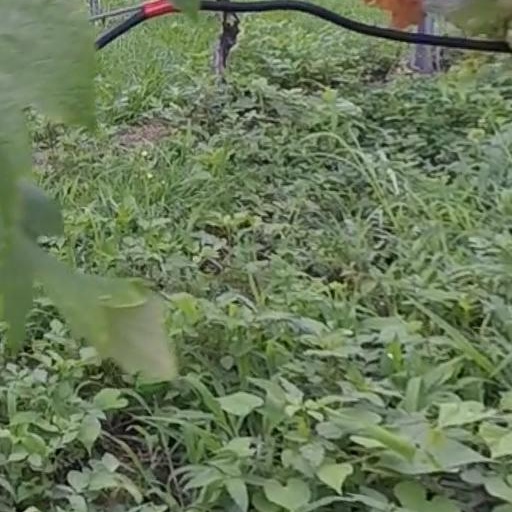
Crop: grape